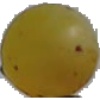
Label: Grape White 3